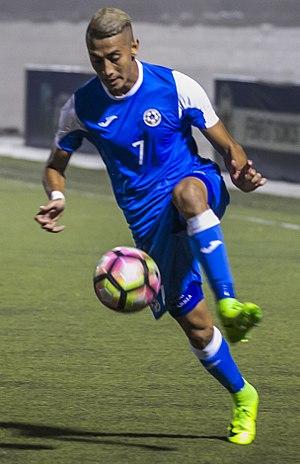
Carlos Chavarría Rodriguez, né le 2 mai 1994 à Estelí au Nicaragua, est un footballeur international nicaraguayen, évoluant au poste d'attaquant au sein du Real Estelí de son pays natal.